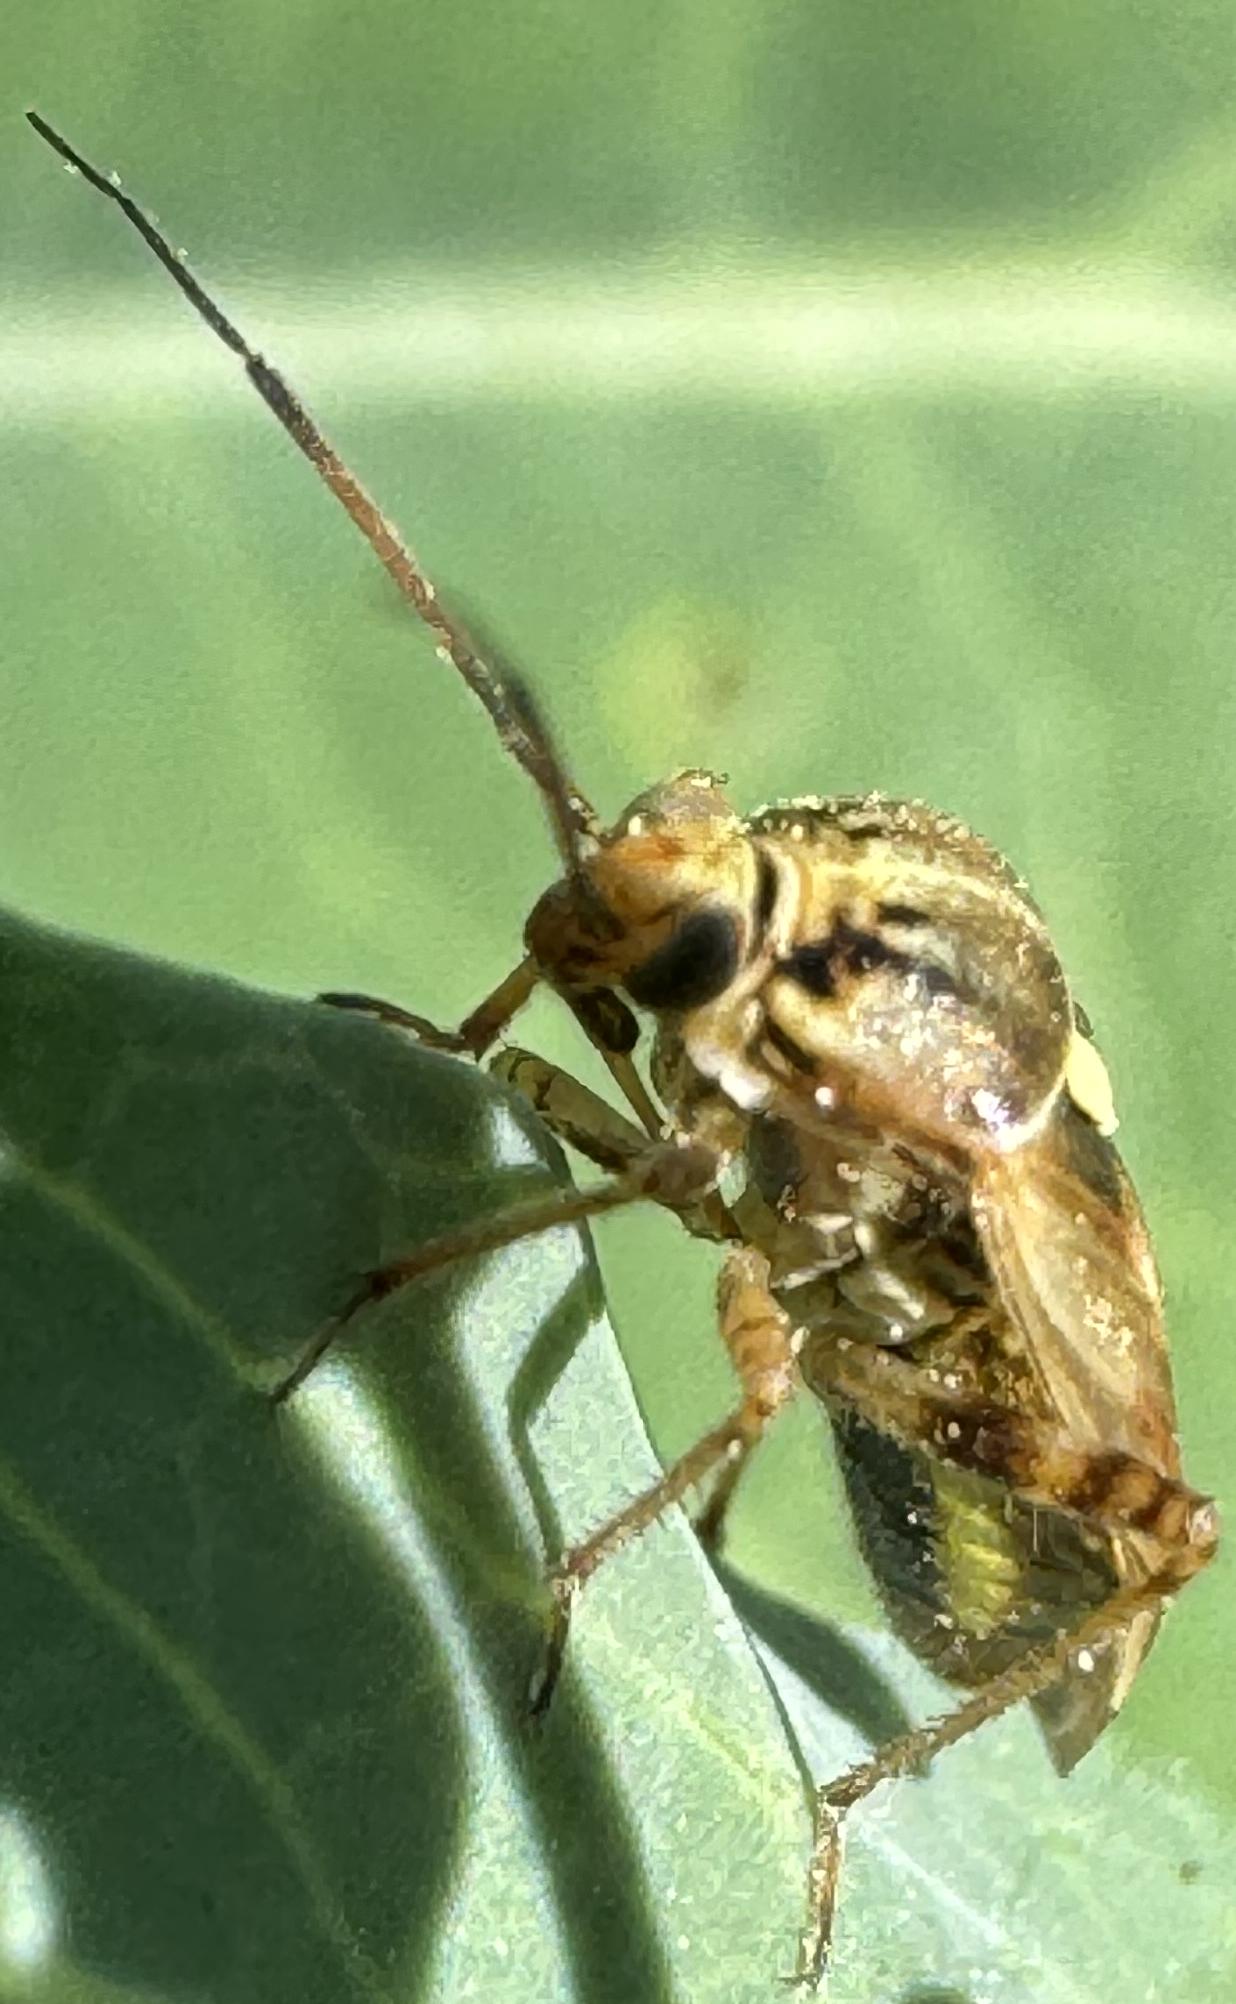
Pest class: lygus_bug